Barry Ferguson

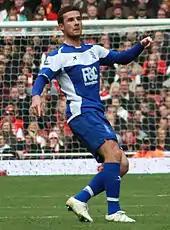
Barry Ferguson playing for Birmingham City

The summer of 2008 saw Ferguson undergo an operation on a fresh injury problem that would see him ruled out until early November; the injury was not the same one that plagued him towards the end of the season prior. He returned to the first team on 1 November in a 5–0 league win over Inverness at Ibrox.